Jake Ball (rugby union)

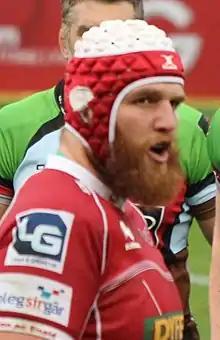
Ball playing for the Scarlets

Jake Ball (born 21 June 1991) is a professional rugby union player who plays as a lock. Ball played over 100 times for the Llanelli-based Scarlets regional side in Wales and was capped 50 times for the Wales national rugby union team. In 2021, Ball retired from international rugby to join the Japanese club Green Rockets Tokatsu, he later retired from all rugby after four years in Japan after the conclusion of the 2024–25 season, only to come out for retirement to rejoin the Scarlets for the following season.